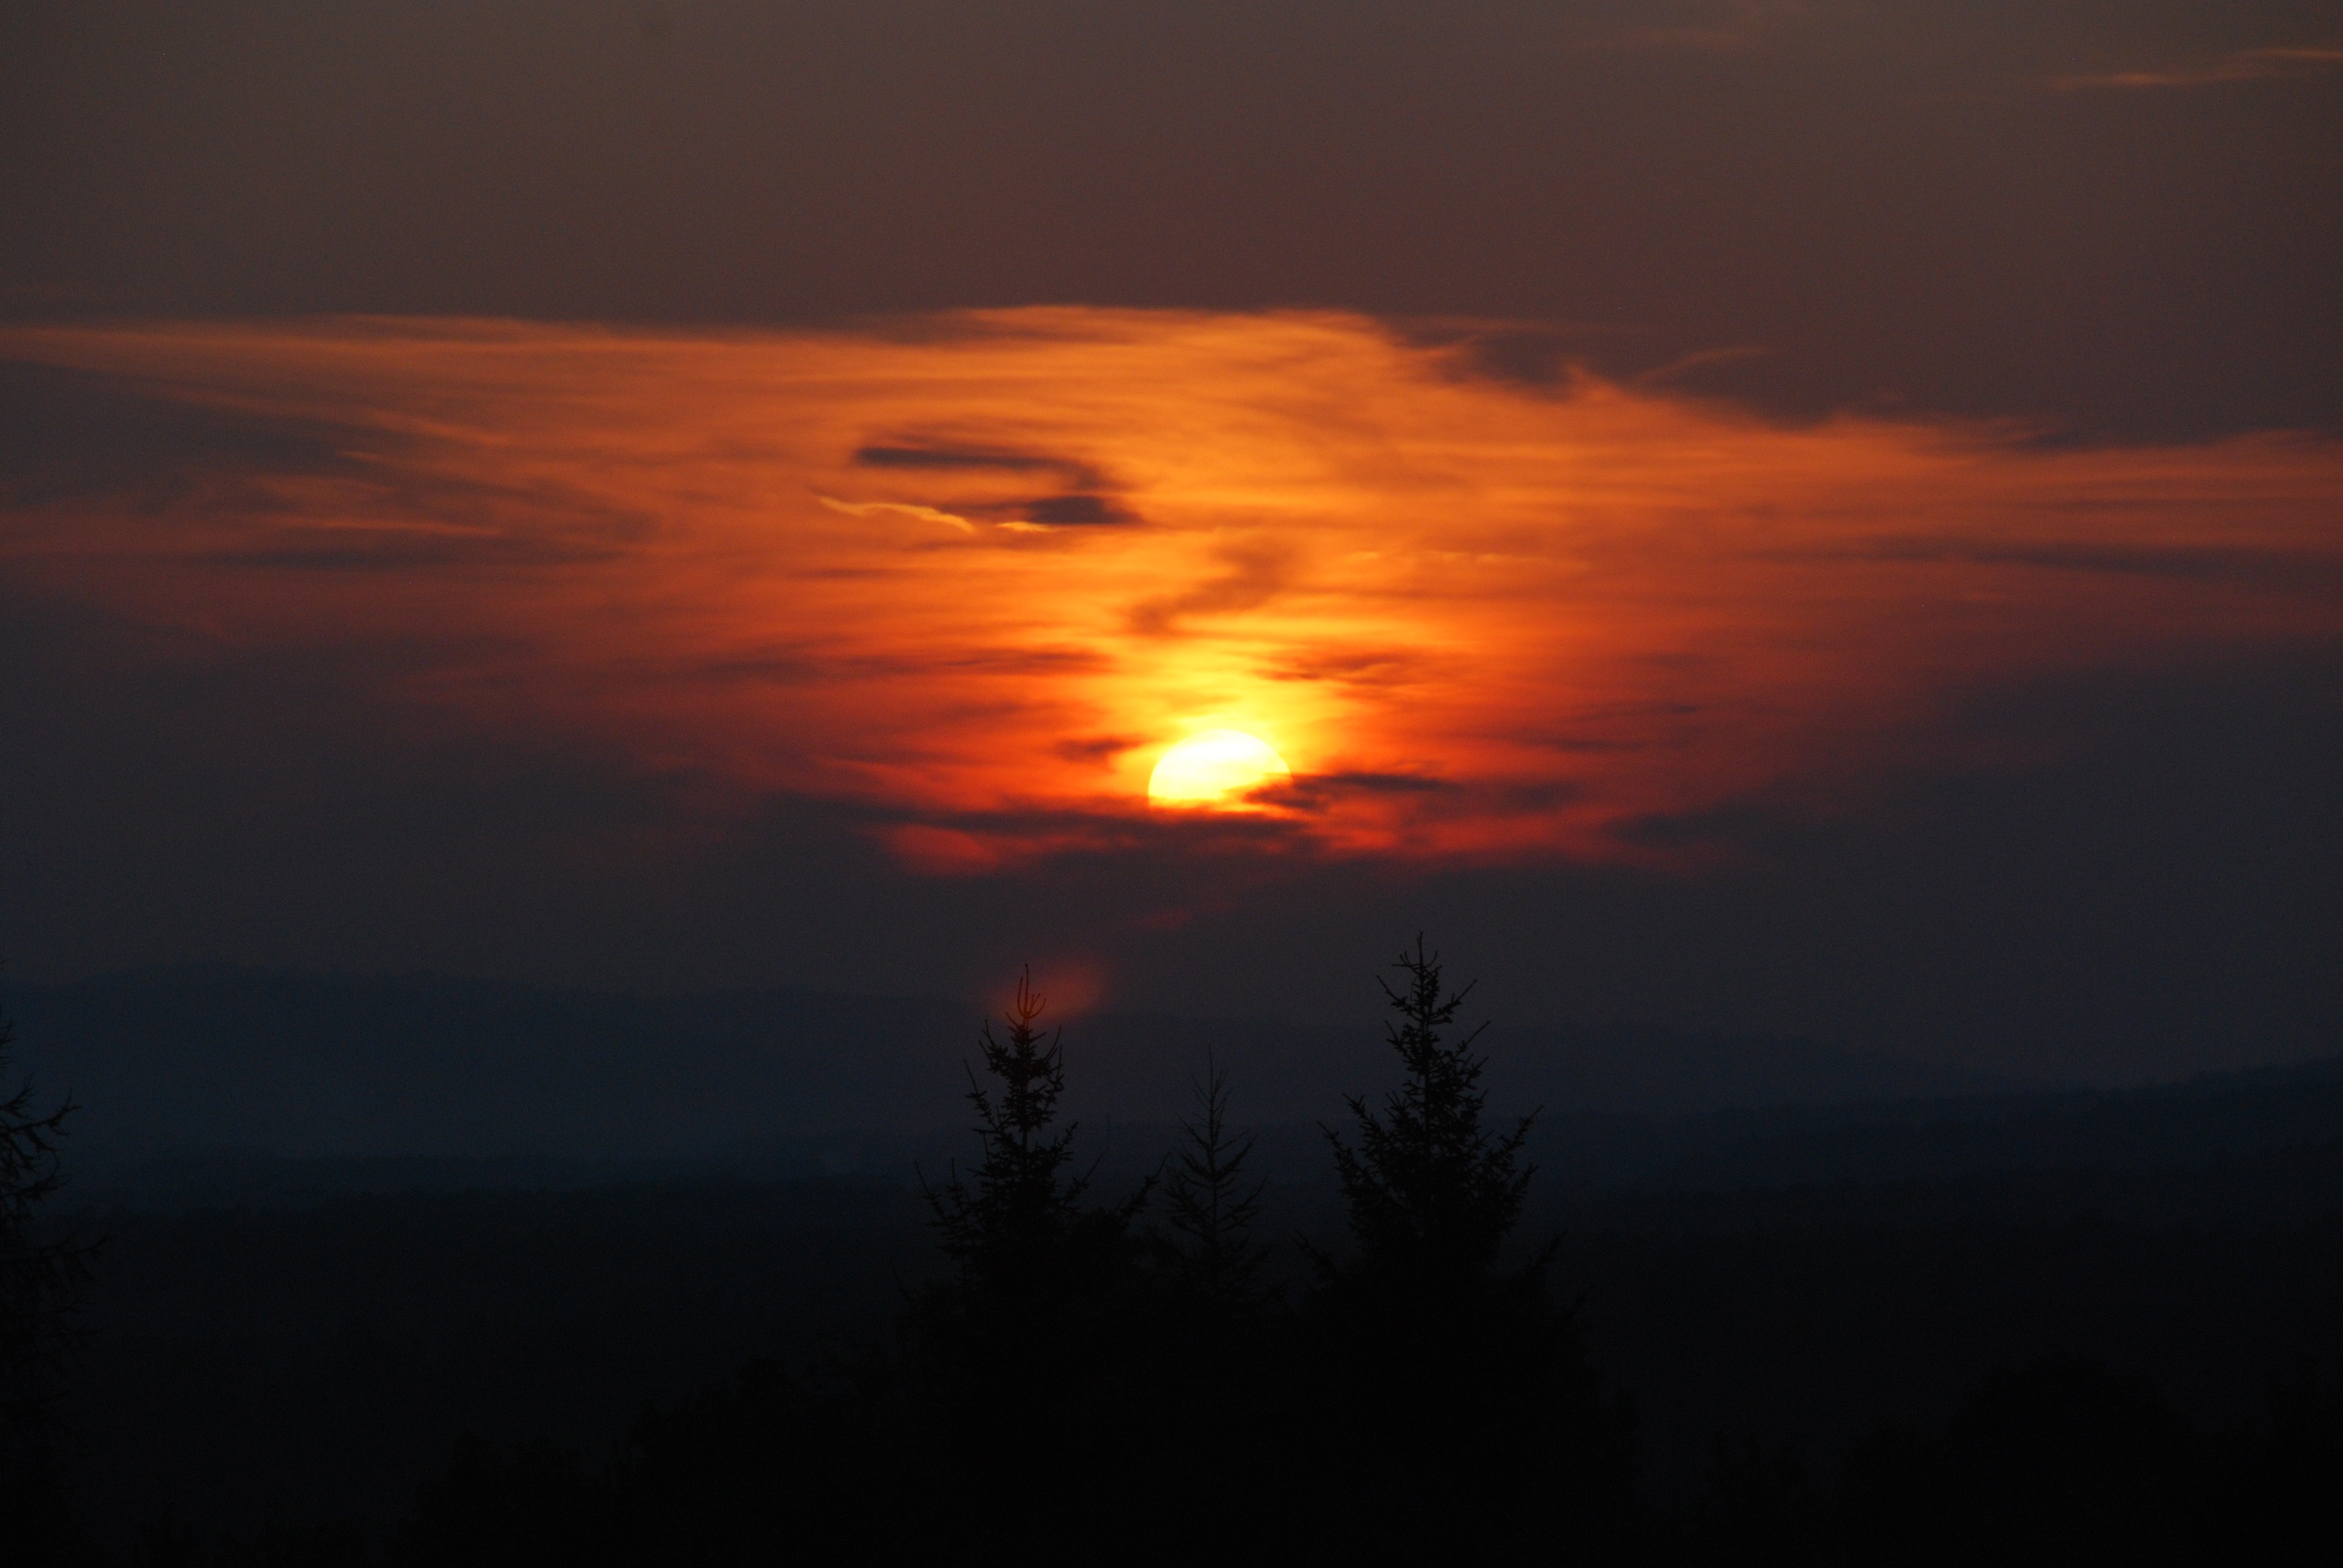
landscape, horizon, cloud, sky, sun, sunrise, sunset, sunlight, morning, dawn, atmosphere, dusk, evening, clouds, afterglow, atmospheric phenomenon, red sky at morning